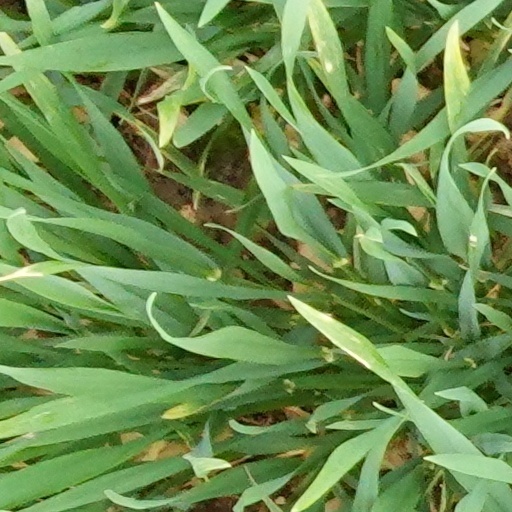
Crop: wheat